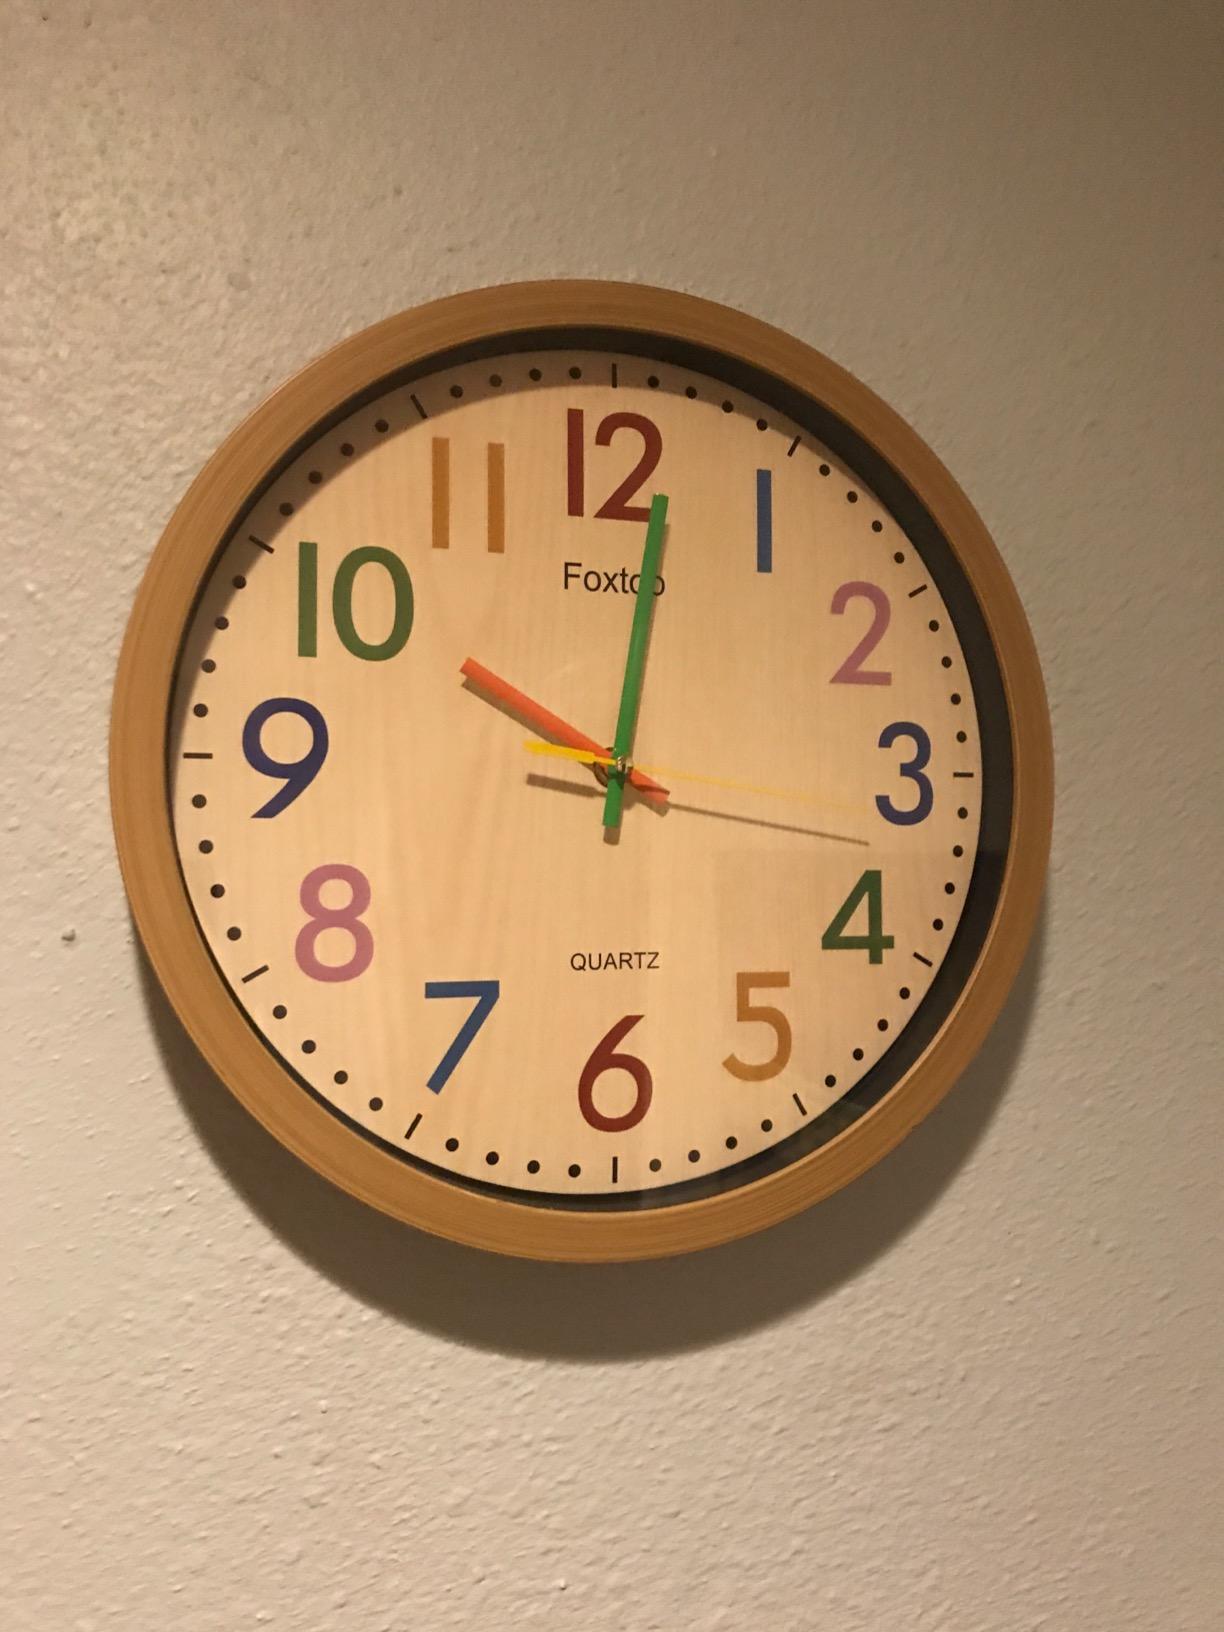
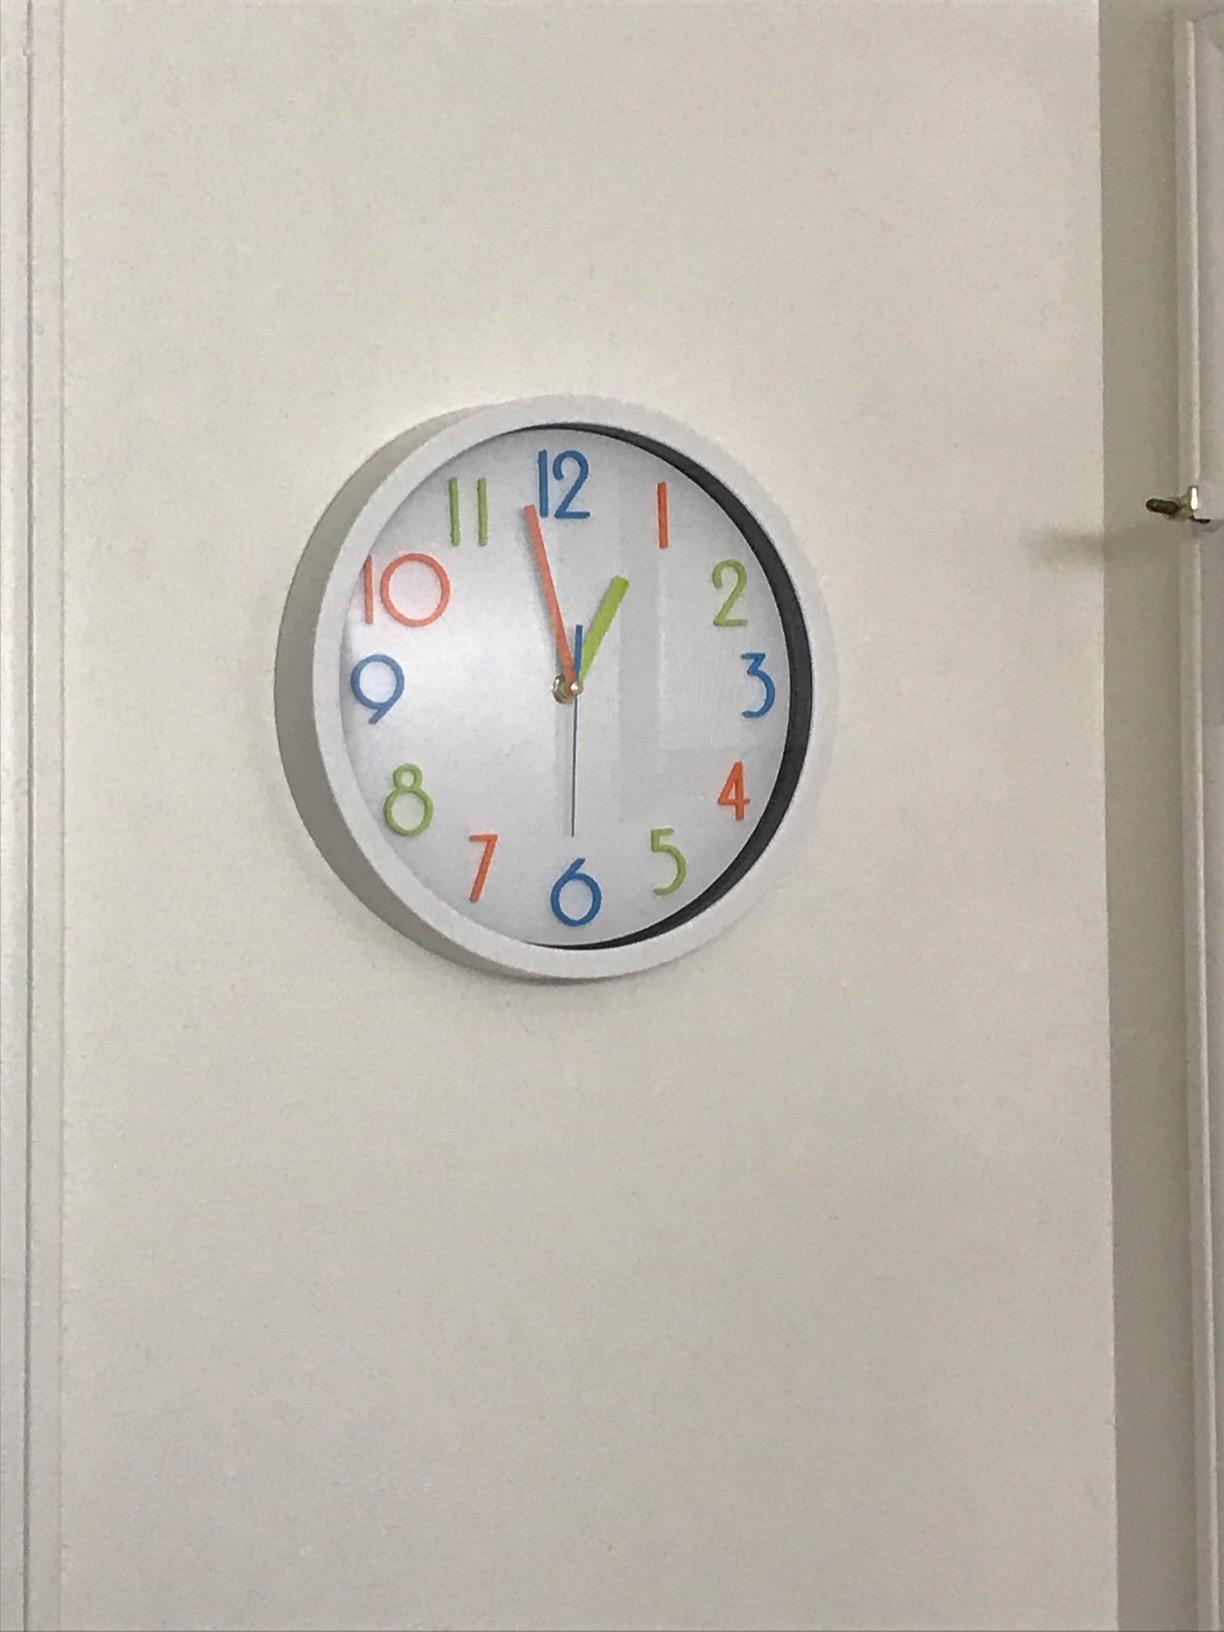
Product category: clock
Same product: no